Gene Autry

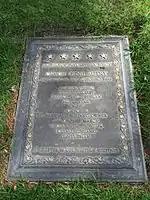
Grave of Gene Autry at Forest Lawn Hollywood Hills

In 1941, at the height of his screen popularity, Autry had a string of rodeo stock based north of Ardmore, Oklahoma. It was known as the Flying A Ranch and encompassed 1200 acres. It served as headquarters for his traveling rodeo. The nearby town of Berwyn, then honored Autry by naming the town after him. Thirty Five thousand people attended the ceremony on November 16, 1941. A year later, he became a partner in the World Championship Rodeo Company, which furnished livestock for many of the country's major rodeos. In 1954, he acquired Montana's top bucking string from the estate of Leo J. Cremer Sr., and put Canadian saddle bronc riding champion Harry Knight in charge of the operation. A merger with the World Championship Rodeo Company in 1956 made Autry the sole owner. He moved the entire company to a ranch near Fowler, Colorado, with Knight as the working partner in the operation. For the next 12 years, they provided livestock for most of the major rodeos in Texas, Colorado, Montana, and Nebraska. When the company was sold in 1968, both men continued to be active in rodeo. For his work as a livestock contractor, Autry was inducted into the Professional Rodeo Cowboys Association's ProRodeo Hall of Fame in 1979. Autry received several honors for his contributions to rodeo.